Longpré-le-Sec

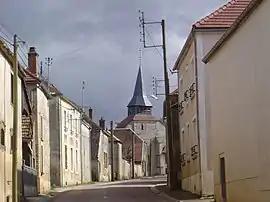
The main road in Longpré-le-Sec

Longpré-le-Sec is a commune in the Aube department in north-central France.